Rapperswil

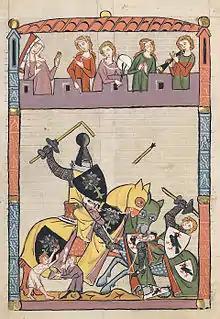
Codex Manesse, Albrecht von Rapperswil, c.1340

is a nodal point of the IR "Voralpen Express" (VAE) of SOB, the Zurich S-Bahn lines S5, S7, S15 and S40, and the St. Gallen S-Bahn lines S4, S6 and S17. This railway station is a 36-minute (S5/S15, combined quarter-hourly service) ride away from Zürich Hauptbahnhof and a 48-minute ride away from St. Gallen with the VAE (or 56 min with the S4), which provide a combined half-hourly service. The VAE also provides a direct link to . The railway tracks and the infrastructure, excluded the train station's building, have been renewed by June/July 2016.